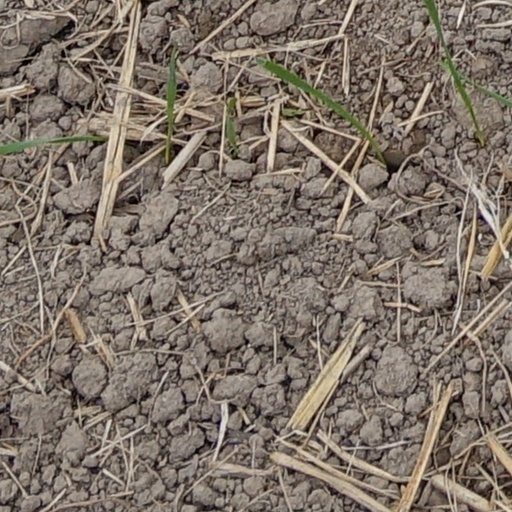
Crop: wheat